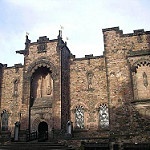
Label: buildings